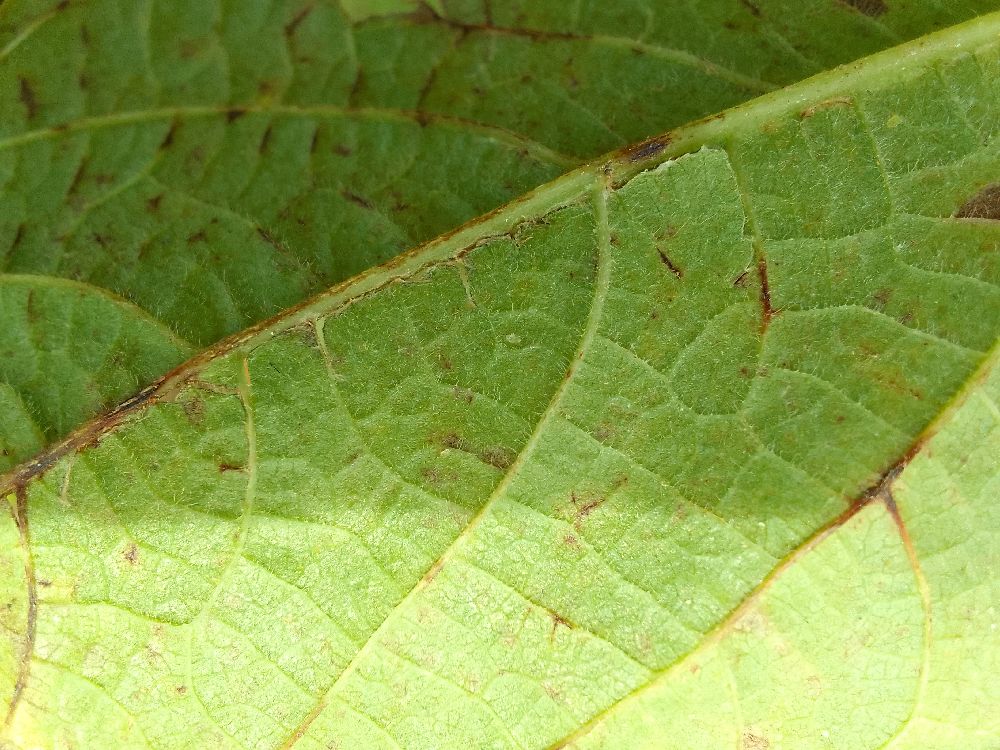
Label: anthracnose